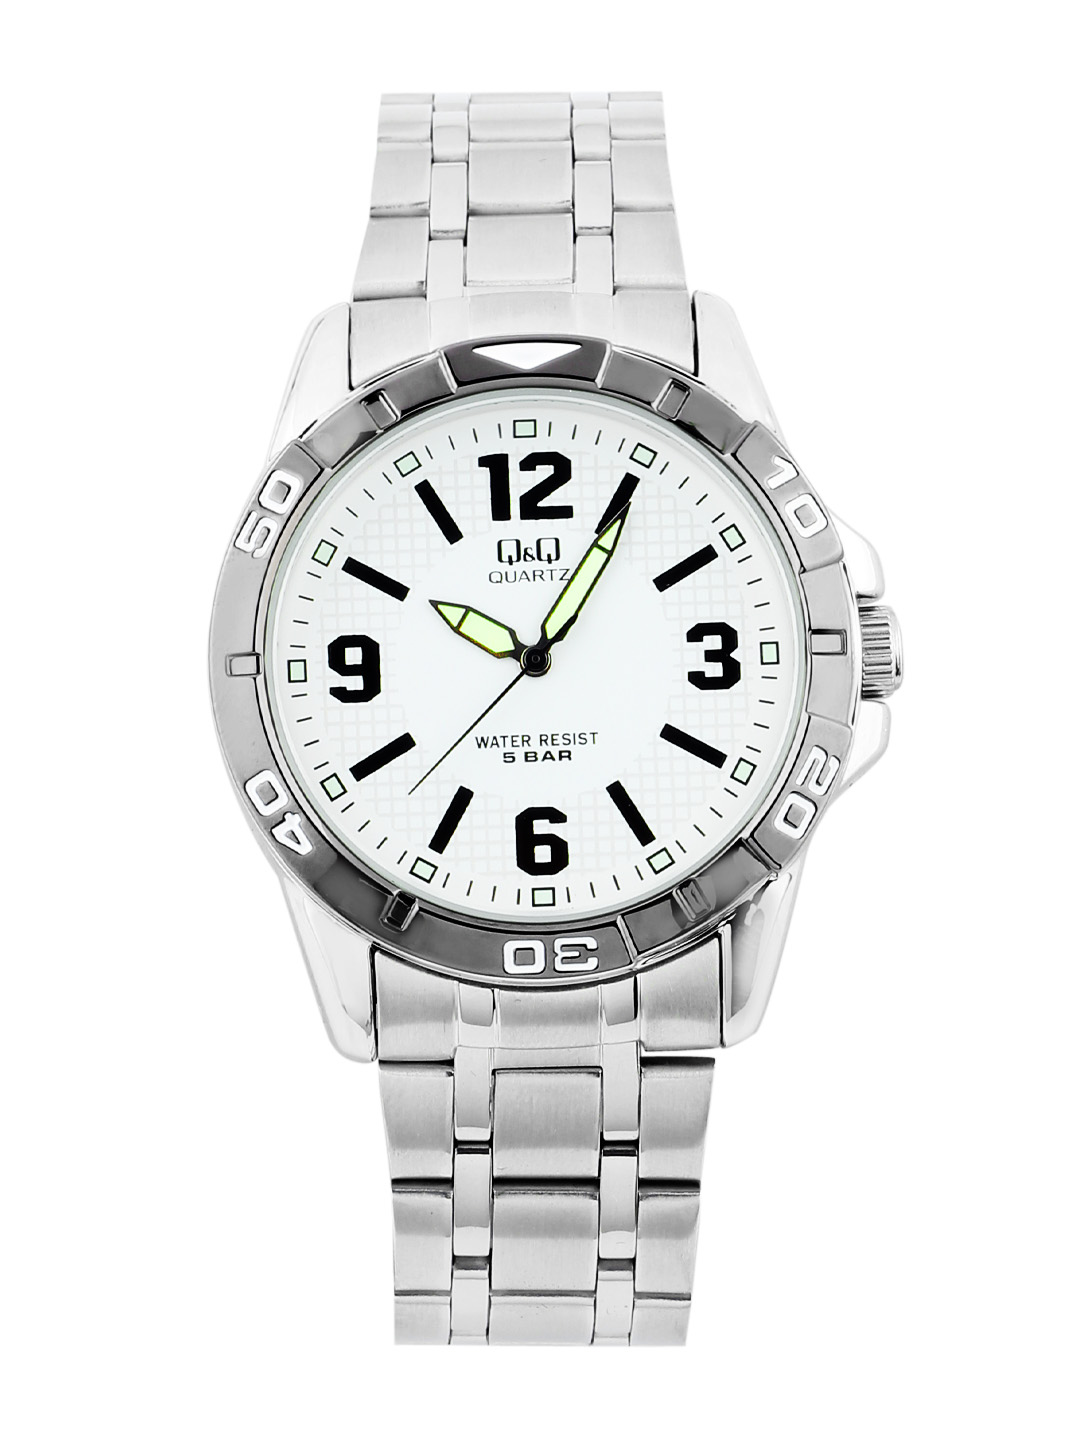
Q&Q Men White Dial Analog Watch
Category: Accessories / Watches / Watches
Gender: Men
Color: White
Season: Winter 2016
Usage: Casual